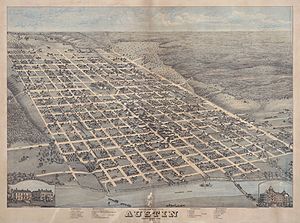
Austin (Texas)
Gammelt kort over Austin, fra 1873.
Austin er hovedstad i den amerikanske delstat Texas. Byen har 885.400 indbyggere, over 1 million inklusiv forstæder. Det gør byen til Texas' fjerde største efter Houston, San Antonio og Dallas og USA's 11. største.